The Human Factor (2013 film)

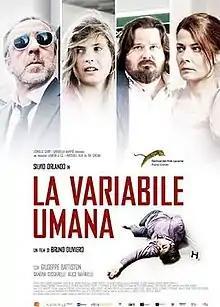

The Human Factor is a 2013 Italian neo-noir film directed by Bruno Oliviero. It entered the competition at the 2013 Locarno International Film Festival.